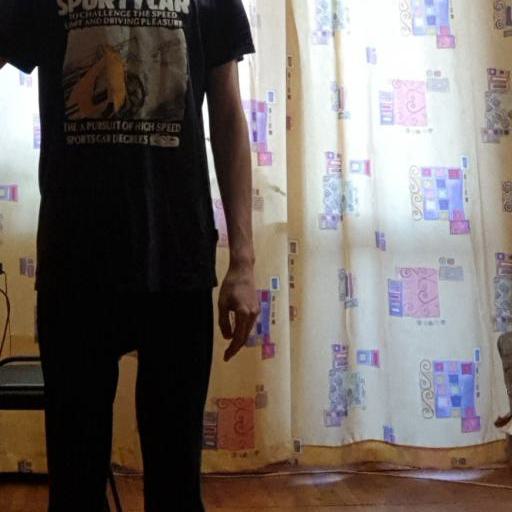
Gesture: no_gesture